ITV News at 10.30

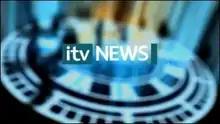
ITV News titles (2006-2008)

The ITV News at 10.30 is a flagship news programme on British television network ITV, broadcast on Monday to Friday at 10:30pm, between 2 February 2004 and 10 January 2008. It was produced by ITN. It was introduced into the ITV schedule as the "ITV News at Ten-Thirty" on 2 February 2004, following the demise of the "ITV Nightly News".